Pardosa

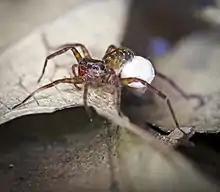
Female with egg sac

Pardosa is a large genus of wolf spiders, commonly known as the thin-legged wolf spiders. It was first described by C. L. Koch, in 1847, with more than 500 described species that are found in all regions of the world.